Sacramento Raceway Park

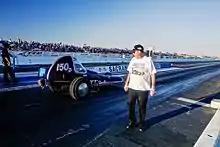
"Glass Slipper" lines up for a pass at Sacramento Raceway Park in 2009

Sacramento Raceway Park (SRP), commonly shortened to Sacramento Raceway or Sac Raceway, was a motorsports track on near Rancho Cordova, California and the former Mather Air Force Base, known for holding weekly drag race events and annual Governors Cup Championship. It was completed in 1964 and the last races were held in November 2023.